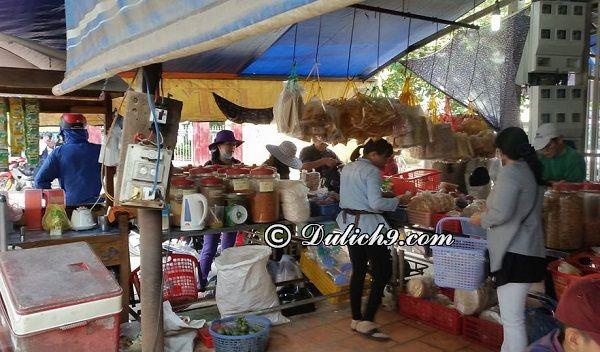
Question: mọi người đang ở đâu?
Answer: đang trong một quán bán hàng của người phụ nữ